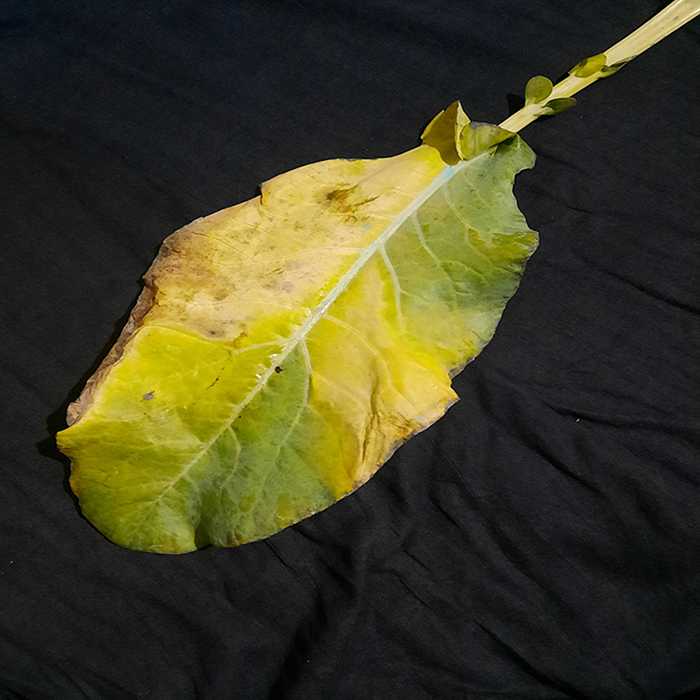
Plant: Cauliflower
Label: Black Rot